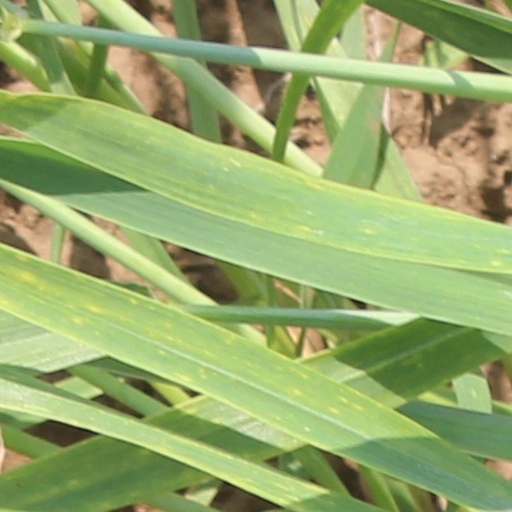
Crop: wheat